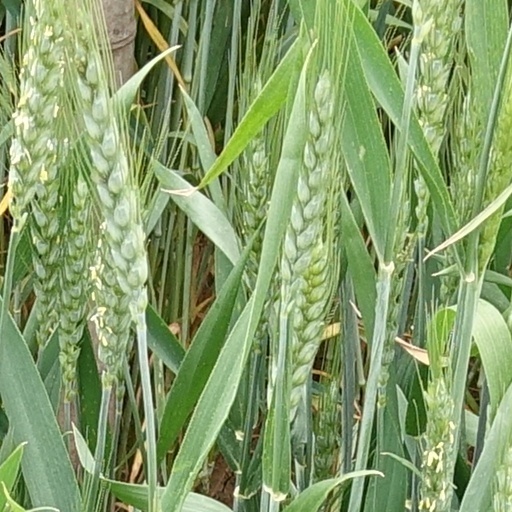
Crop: wheat